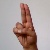
The image shows a hand gesture representing the letter 'U' in Indian Sign Language.